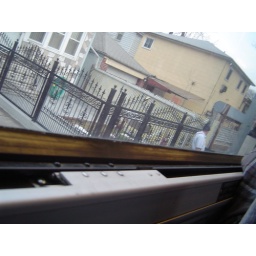
The end to an accident-filled trip: getting hit by a sanitation bus while on a bus home